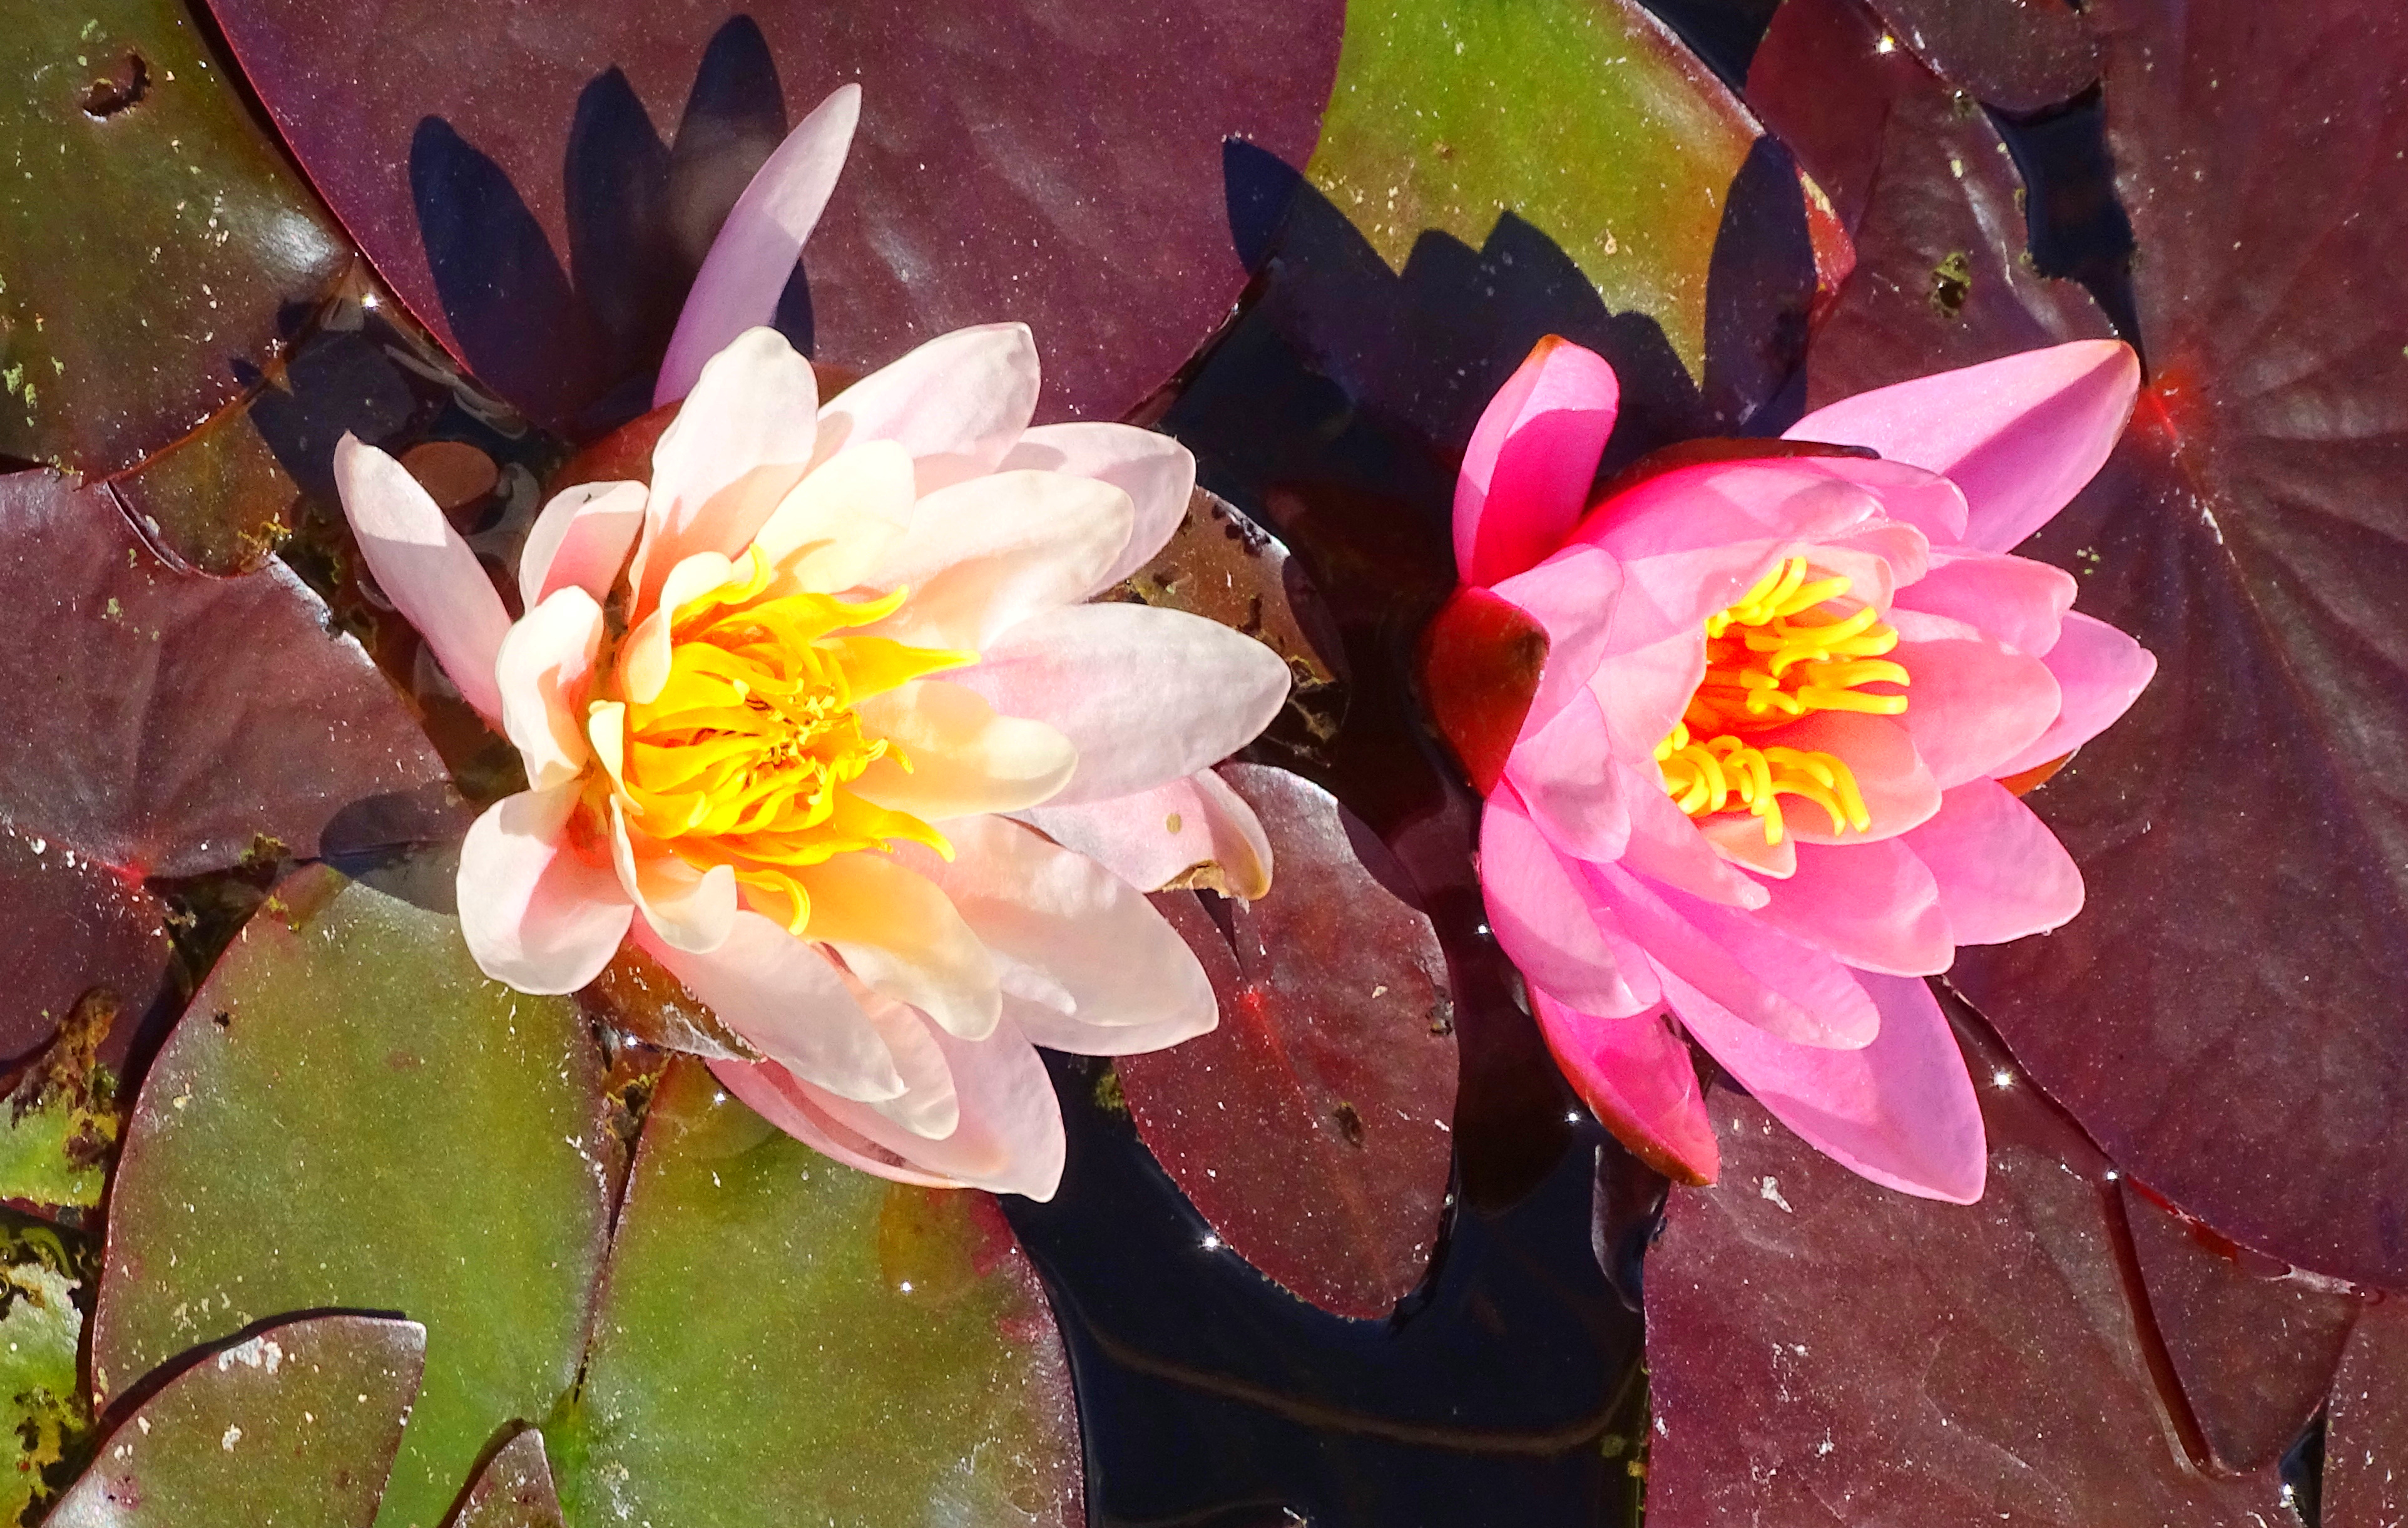
blumen, aquatic plant, petal, flower, pink, lotus, flowering plant, terrestrial plant, biome, sacred lotus, spring, pollen, fragrant white water lily, proteales, annual plant, water lily, lotus family, vascular plant, reflection, perennial plant, herbaceous plant, dicotyledon, Pedicel